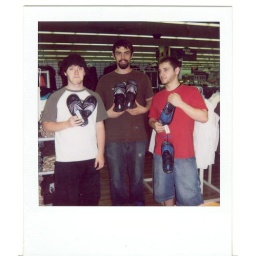
those shoes are on the side of the road in georgia somewhere